Sky position (RA, Dec in degrees): 151.01, 25.262
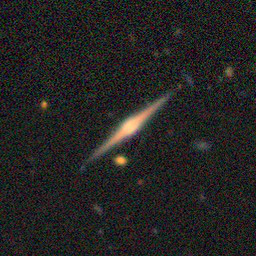
Galaxy morphology: Edge-on Galaxies with Bulge